Tham Luang cave rescue

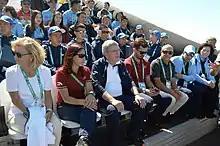
The Wild Boars with Thomas Bach at the 2018 Summer Youth Olympics

FIFA president Gianni Infantino invited the children and coach to attend the 2018 World Cup final (on 15 July), if circumstances allowed. However, as the entire team was hospitalised for at least a week, they were only able to watch the match on television. FC Barcelona invited the team to play in their international academy tournament in 2019 and to watch a first-team game at their home stadium, Camp Nou. England and Manchester City defender Kyle Walker offered to send football shirts to the team, having noticed that one of the rescued boys was wearing a Three Lions jersey. In October 2018, the boys travelled to the UK as guests at Old Trafford to attend a Manchester United home match against Everton in the Premier League. The boys were invited by the International Olympic Committee to the opening ceremony of the 2018 Summer Youth Olympics in Buenos Aires.